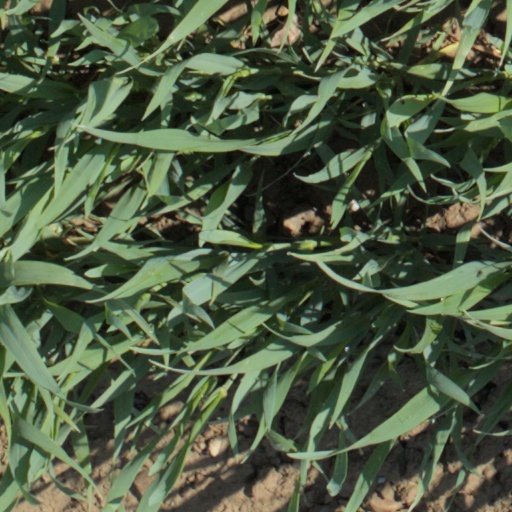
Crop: wheat